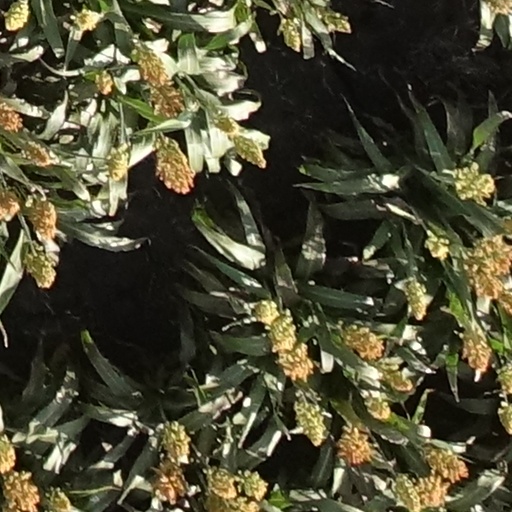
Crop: sorghum